Anthony Perkins

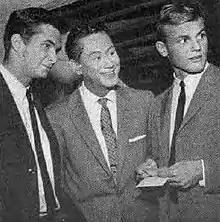
Perkins (far left) with Tab Hunter (far right), with whom he had a relationship

Early in their relationship, Perkins informed Hunter that he had been cast by Paramount Pictures in "Fear Strikes Out", a role Hunter had previously portrayed on television and had hoped to reprise in a film adaptation. Despite the professional disappointment, Hunter stated that their relationship continued privately as their schedules allowed.